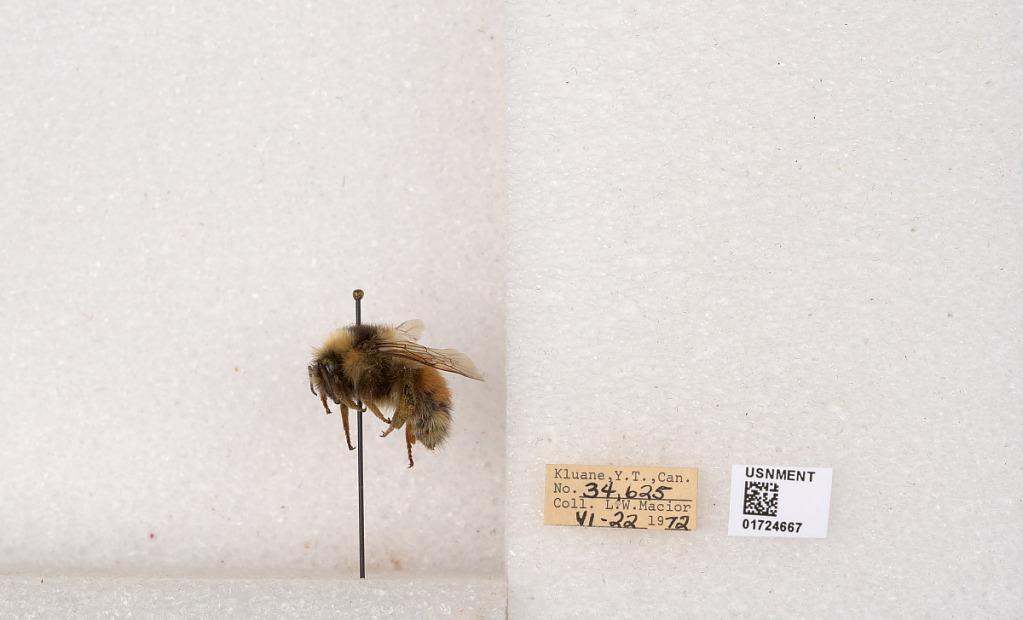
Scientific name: Bombus (Pyrobombus) sylvicola Kirby
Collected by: L. Macior
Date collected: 1972-6-22
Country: Canada
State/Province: Yukon Territory
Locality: Kluane National Park and Reserve
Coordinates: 60.7493, -139.504